Hedvig Taube

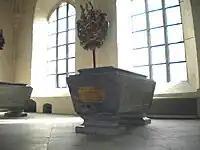
Hedwig Taube von Hessenstein's grave at Strängnäs Cathedral

In accordance with the abdication document of 1720, where the queen abdicated in favor of the king on condition that she succeed him if he should die before her, the queen had in effect been the heir to the throne of Sweden. Upon her death in November 1741, the question of succession to the Swedish throne was raised. Hedvig Taube, who was well aware that her exile was due to the efforts of the British- and Hessian supported Capts party, was expected to support the French-supported Hats party. The French ambassador to Sweden, Marc Antoine Frond de Beaupoil marquis de Lanmary, courted her and presented her with a set of golden tableware and her sons appointed French colonels to secure her support of the French candidate in the election of an heir to the Swedish throne: Christian IV, Count Palatine of Zweibrücken. It was during this period, that Taube reportedly had hopes to marry the king and have her own sons becoming heir to the throne. When she lost hopes of this, she accepted to support the French candidate. On 29 March 1742 her sons were made Swedish counts, and 2 February 1743 she was made Holy Roman Countess of Hessenstein.